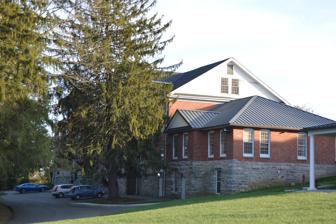
Building: Grant-Lee Hall
Country: United States of America
Year built: 1917
United States historic place Grant-Lee Hall U.S. National Register of Historic Places The building in 2014 Location Lincoln Memorial University campus, Harrogate, Tennessee Coordinates 36°34′47″N 83°39′50″W / 36.57972°N 83.66389°W / 36.57972; -83.66389 ( Grant-Lee Hall ) Area less than one acre Built 1917 ( 1917 ) Architectural style Romanesque NRHP reference No. 78002575 Added to NRHP December 8, 1978 Grant-Lee Hall is a historic two-and-a-half-story building on the campus of Lincoln Memorial University in Harrogate, Tennessee . It was built in 1917 on the limestone foundations of a prior building completed in 1892, and it was designed in the Romanesque Revival architectural style . It "occupies the most prominent position" on the LMU campus. It has been listed on the National Register of Historic Places since December 8, 1978. References